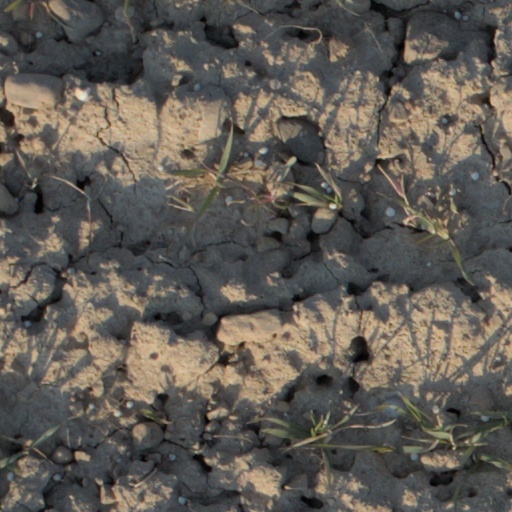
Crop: wheat